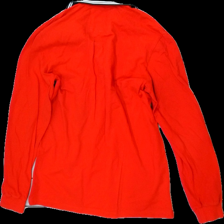
View: back
Type: Top
Category: Men
Brand: Not in the list
Brand text on label: Gold men
Colors: Red, Blue
Material: 100% Cotton
Pattern: Other
Cut: Regular
Size: XXL
Season: All
Price range: 50-100
Recommended usage: Reuse
Description: Red top with collar and blue colorblocks